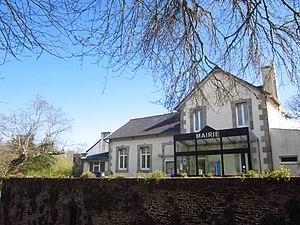
Mairie de Trébabu, Finistère
Trébabu [tʁebaby] est une commune du département du Finistère, dans la région Bretagne, en France.